Schloss Rosenau, Coburg

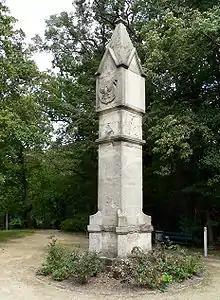

Elizabeth Longford later wrote of the weeks before Albert's departure to woo Victoria: